Gurvinder Singh

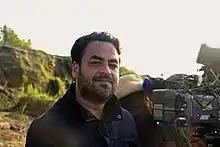
Gurvinder Singh on the sets of 'Infiltrator', 2016

In 2016, he was invited by a Turkish production house to direct a short film ‘Infiltrator’ (16 mins) as part of an international anthology of ten short films from ten countries, titled “In The Same Garden”. The anthology premiered at the Sarajevo Film Festival in 2016 and also screened at the Warsaw Film Festival and Mumbai Film Festival. He was invited by the Belgrade Film Festival in November 2016 to be the president of the jury for awarding the ‘Grand Prix’ at the festival. In the same year, he completed a travelogue film on the well-known Punjabi poet and friend Amarjit Chandan, titled Awaazan (Voices). The film follows the poet's meetings with old friends and comrades through East Punjab and culminates in a meeting with John Berger in France.